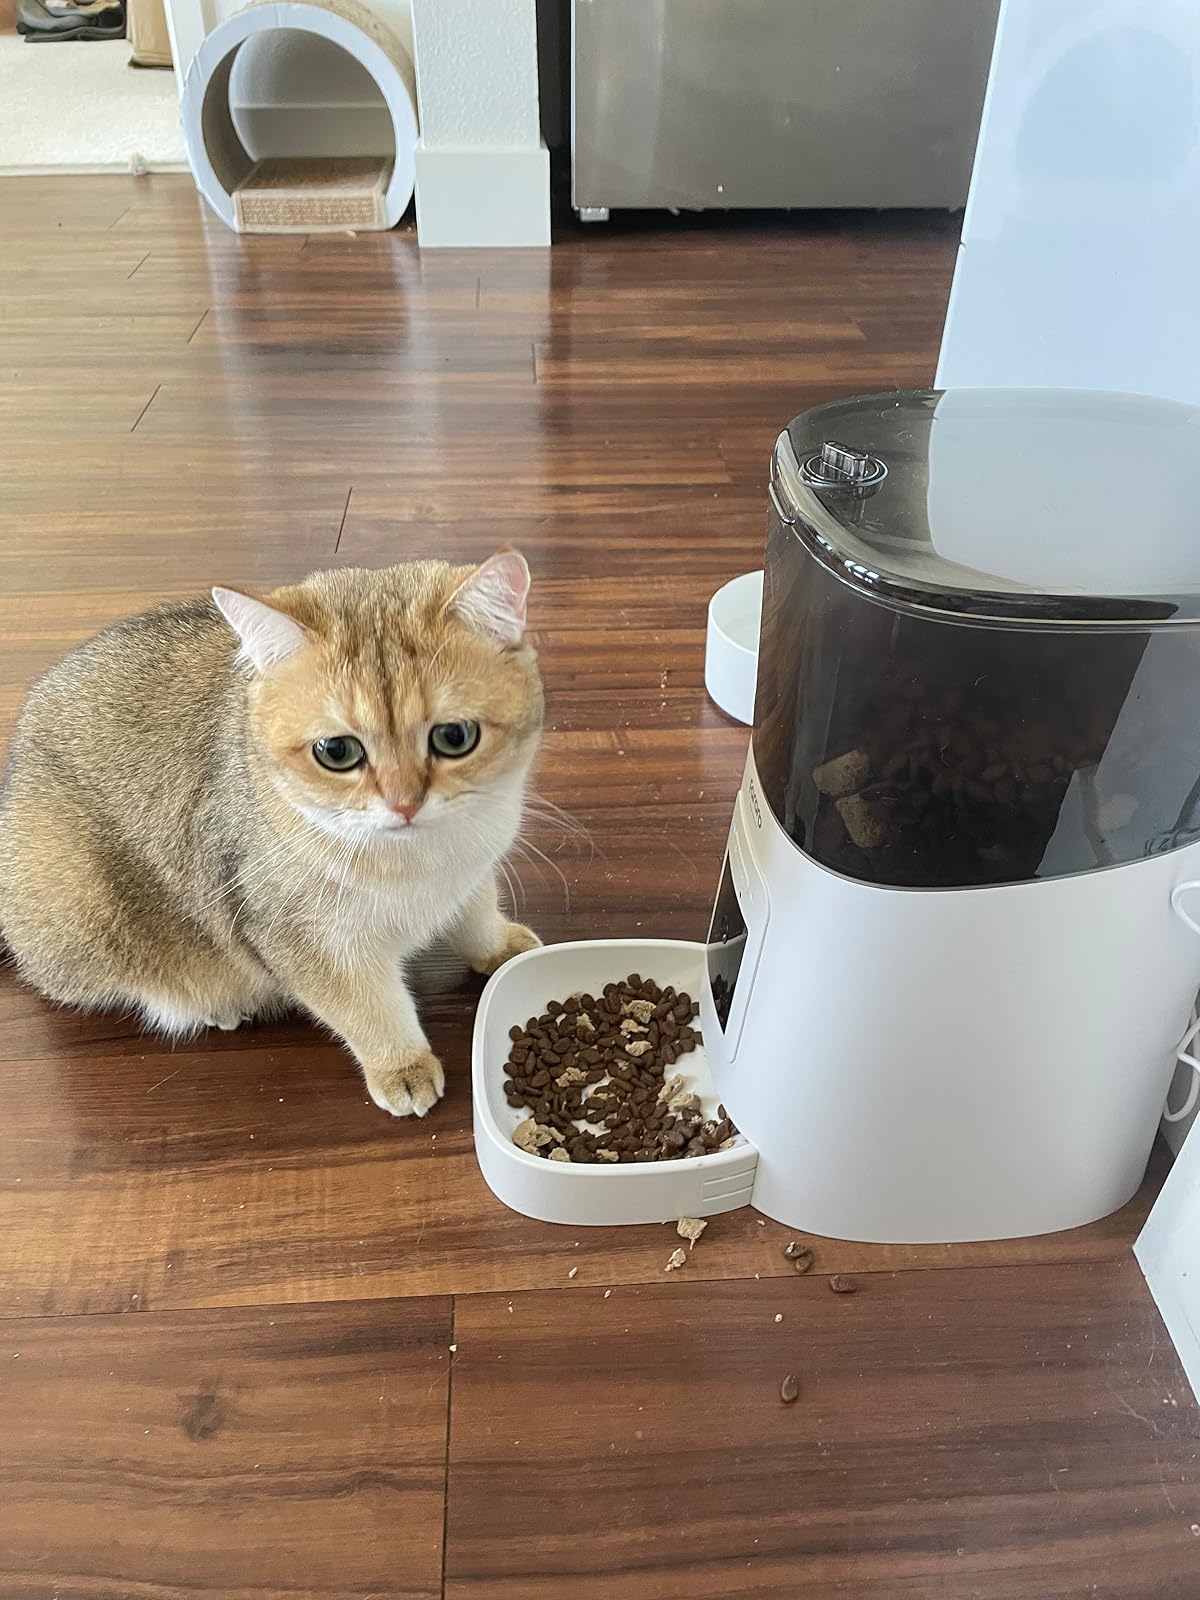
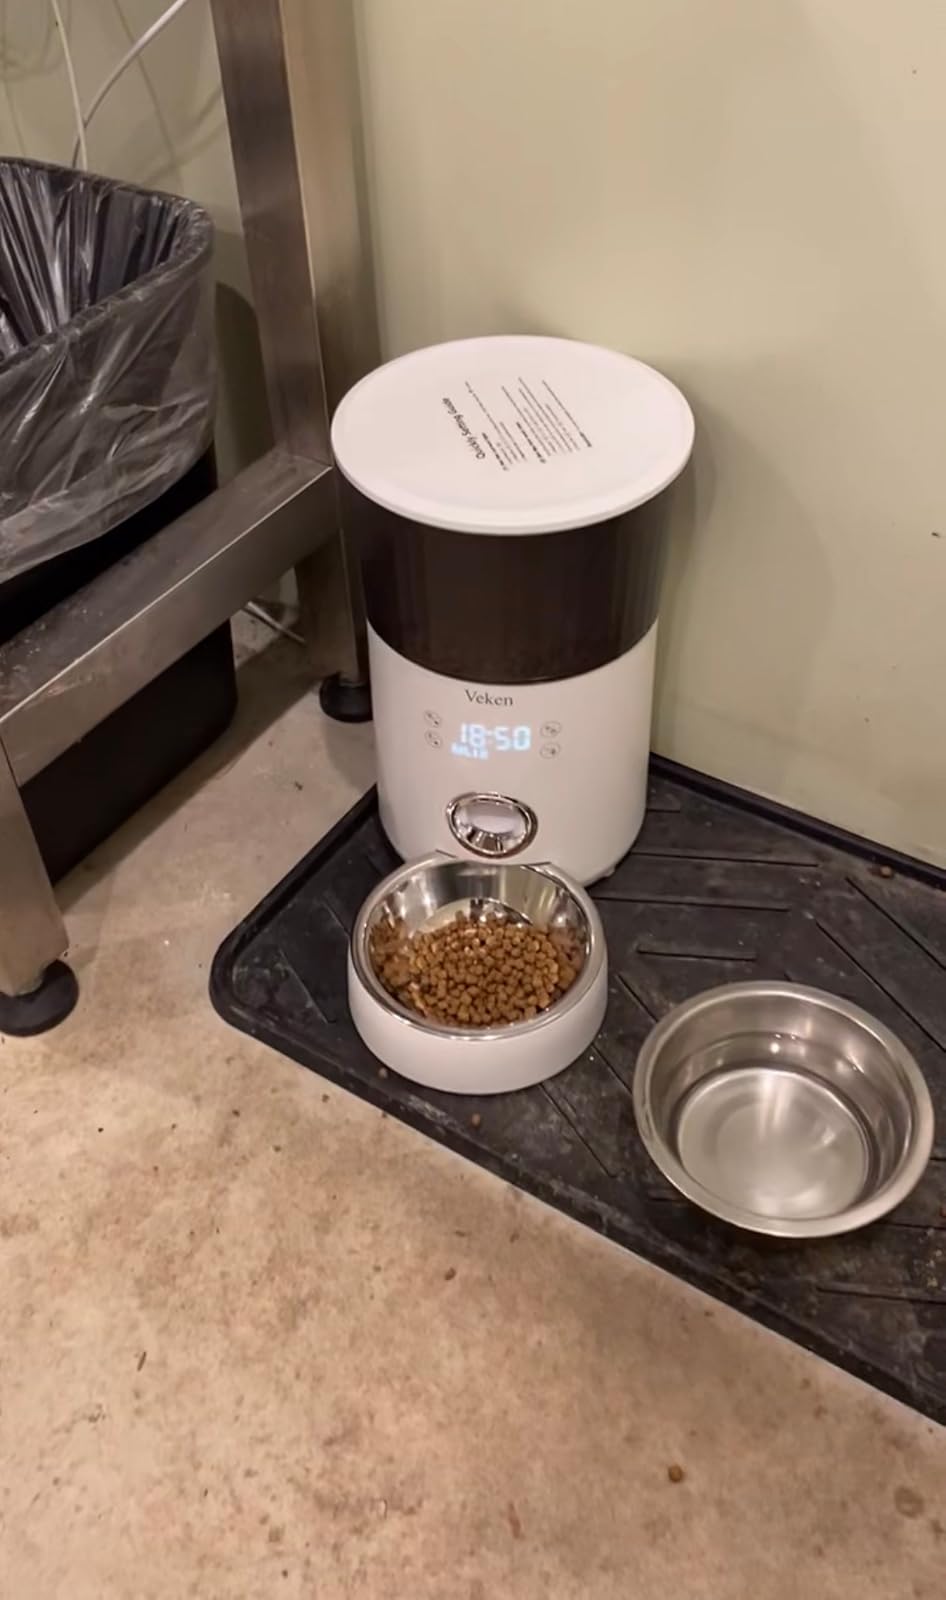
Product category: items_feeder
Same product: no